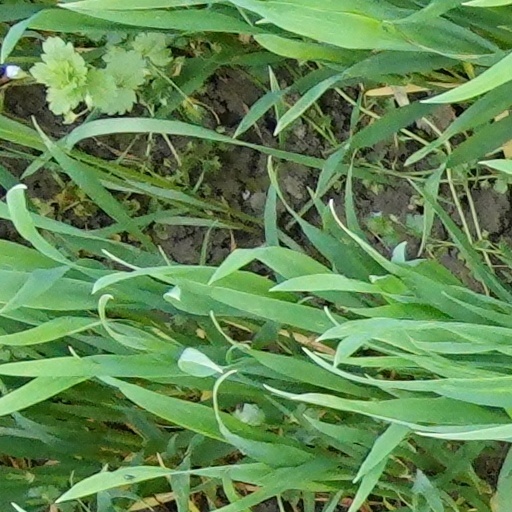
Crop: wheat